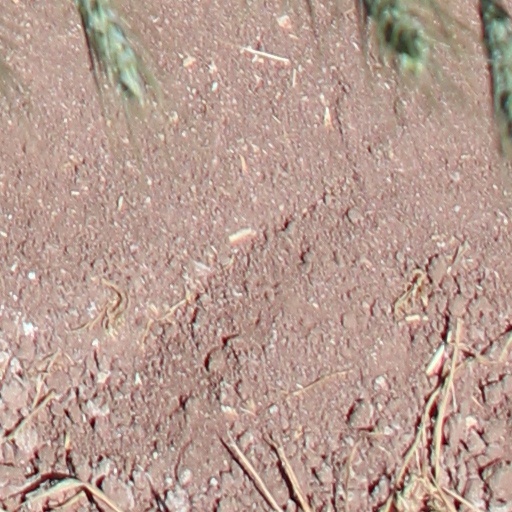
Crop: wheat